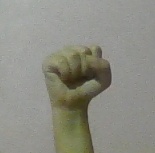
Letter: saad